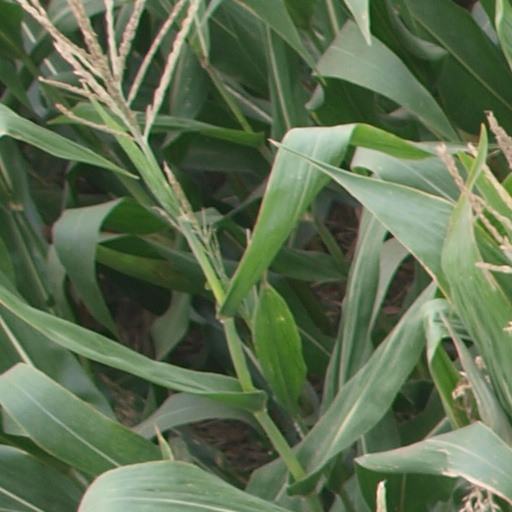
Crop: maize; corn